M809 series 5-ton 6×6 truck

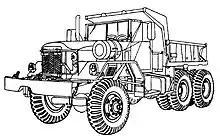
M817 Dump truck

The M817 dump truck was used to haul sand, gravel, dirt, rubble, scrap, and other bulk materials. It had a dump body with cab protector and a tailgate that could hinge at either the top or bottom. Normal loads are heavy by volume, the dump body was smaller and more heavily built than a cargo body. They could be equipped with overhead bows, tarpaulin, and troop seats, but the relatively small size of the body limited their passenger or cargo load.